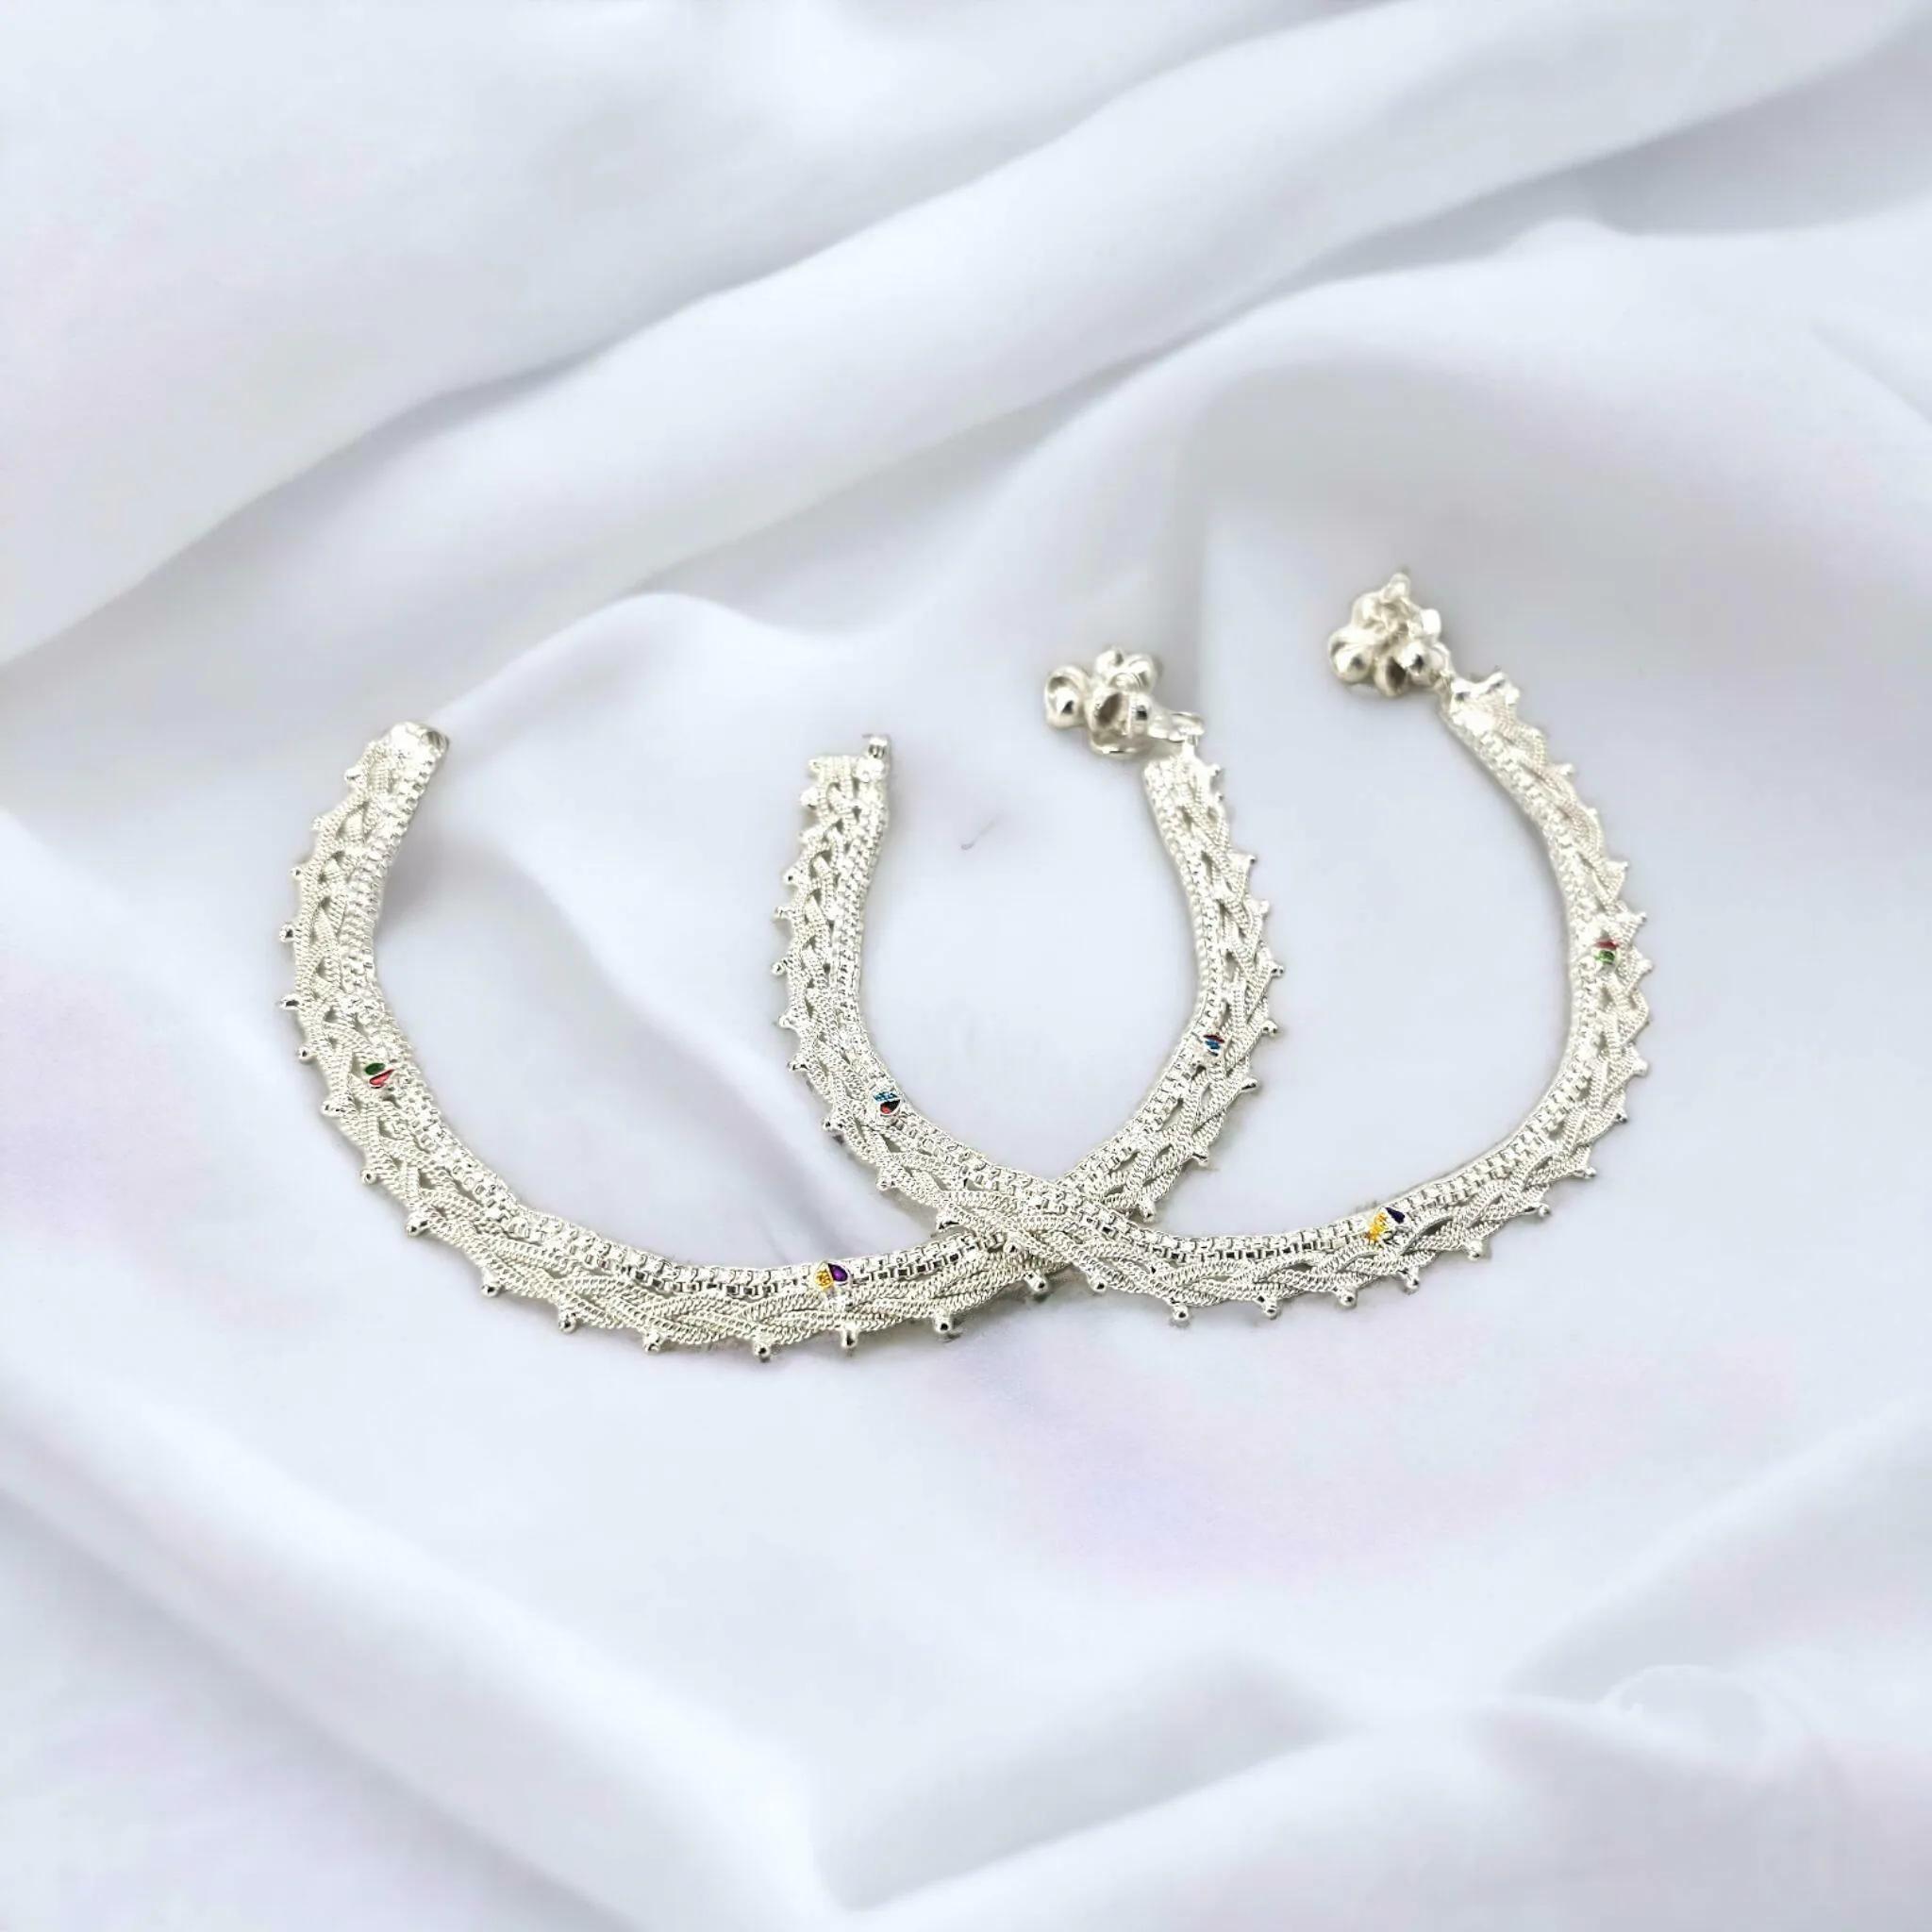
BR Ornaments Sizzling Bejeweled Women Anklets & Toe Rings Alloy Anklet (Pack of 2)
Type: Anklet
Brand: BR Ornaments
Price: Rs. 269
 This silver anklet looks good with all indian outfitsor traditional outfits suitable girls and women of all ages. grab this pair of anklets, you will feel stylish ankle and shining silver anklet will make beautiful, you must buy the sns traders anklets you will never go wrong with the latest design, fancy anklets in silver jewellery.